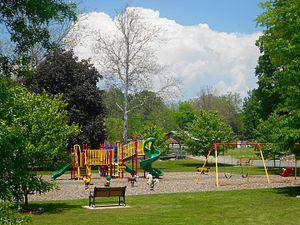
Thompsontown est un borough situé dans le comté de Juniata, dans le Commonwealth de Pennsylvanie, aux États-Unis. Lors du recensement de 2010, sa population s’élevait à 697 habitants.